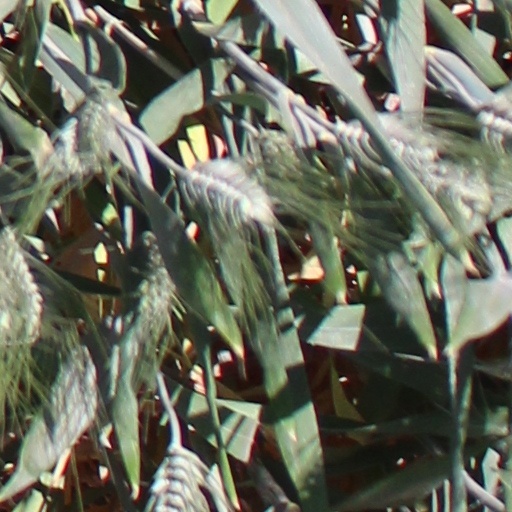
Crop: wheat